Rob Roy 23

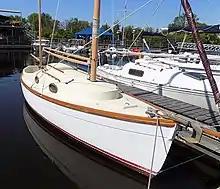
Rob Roy 23

The Rob Roy 23 is a small recreational centerboard sailboat, built predominantly of fiberglass, with wood trim. It is a fractional Gunter rigged yawl and has an internally-mounted spade-type rudder and an L-shaped centerboard keel. It displaces and carries of ballast.